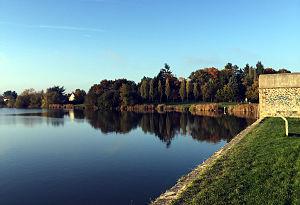
Etang du Perray en Yvelines
L’étang du Perray est situé sur la commune du Perray-en-Yvelines dans le département des Yvelines.